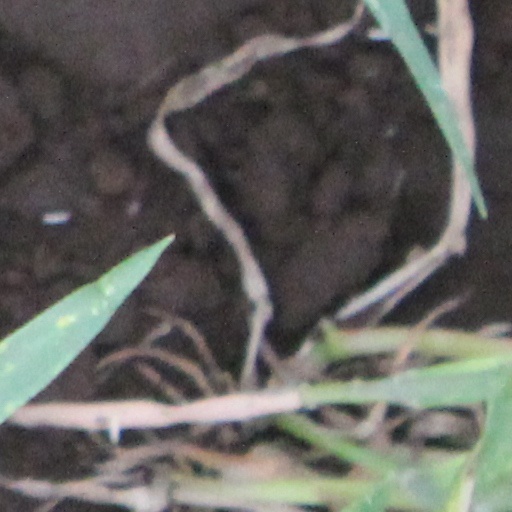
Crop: wheat